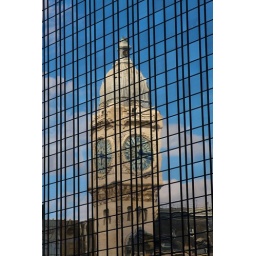
Clock tower of Gare de Lyon reflecting in a nearby building's glass exterior.